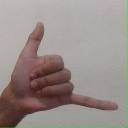
अक्षर: द